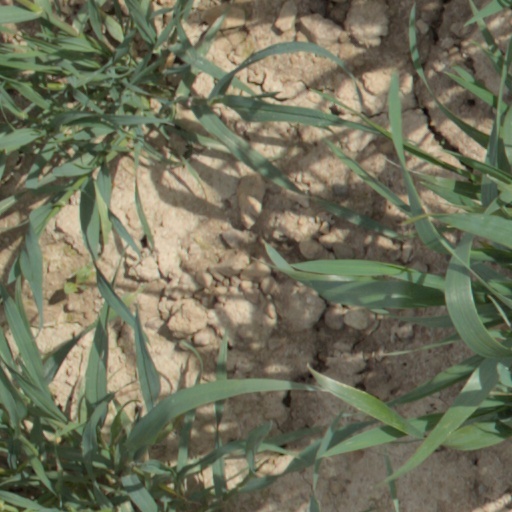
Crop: wheat